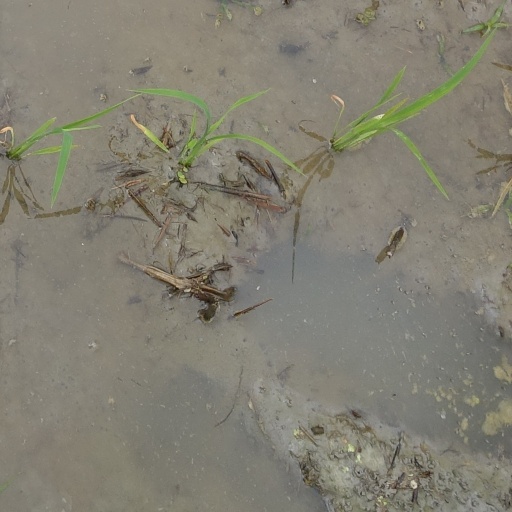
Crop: rice